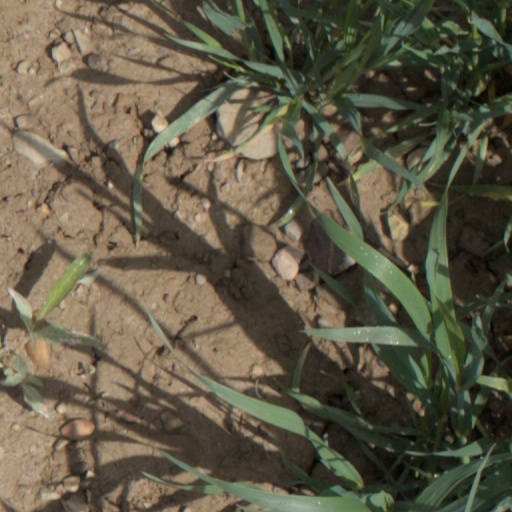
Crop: wheat